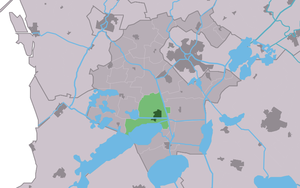
Heeg est un village de la commune néerlandaise de Súdwest Fryslân, dans la province de Frise. Son nom en frison est Heech.